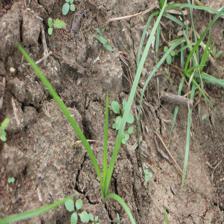
Label: Grass